A Pair of Hellions

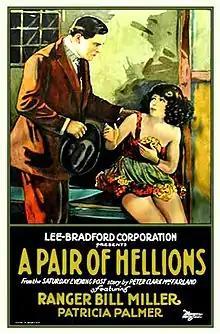
Theatrical release poster

A Pair of Hellions is a 1924 American silent Western film directed by Walter Willis. It was produced by Max O. Miller and written by Peter Clark MacFarlane.